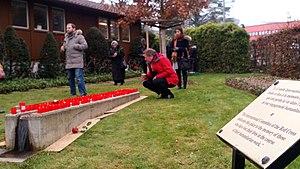
Cérémonie annuelle du Souvenir pour le personnel du CICR décédé et blessé en service humanitaire. Dépôt de bougies au jardin du souvenir au siège de l'organisation à Genève. 16 décembre 2016.
Le Comité international de la Croix-Rouge est une institution d'aide humanitaire, créée en 1863 par un groupe de citoyens de la ville suisse de Genève, dont faisaient partie Gustave Moynier, Henry Dunant, les docteurs Louis Appia, Théodore Maunoir, et le général Guillaume Henri Dufour. C'est la plus ancienne organisation humanitaire existante après l'ordre de Malte. Le CICR s'est vu décerner le prix Nobel de la paix en 1917, 1944 et 1963 et le prix Balzan pour l'humanité, la paix et la fraternité entre les peuples en 1996.